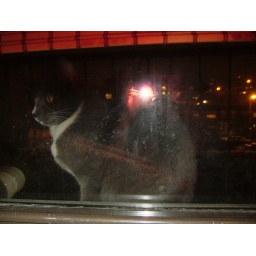
Hand over flash to capture pre-snow feline fire escape bedroom window visitor.